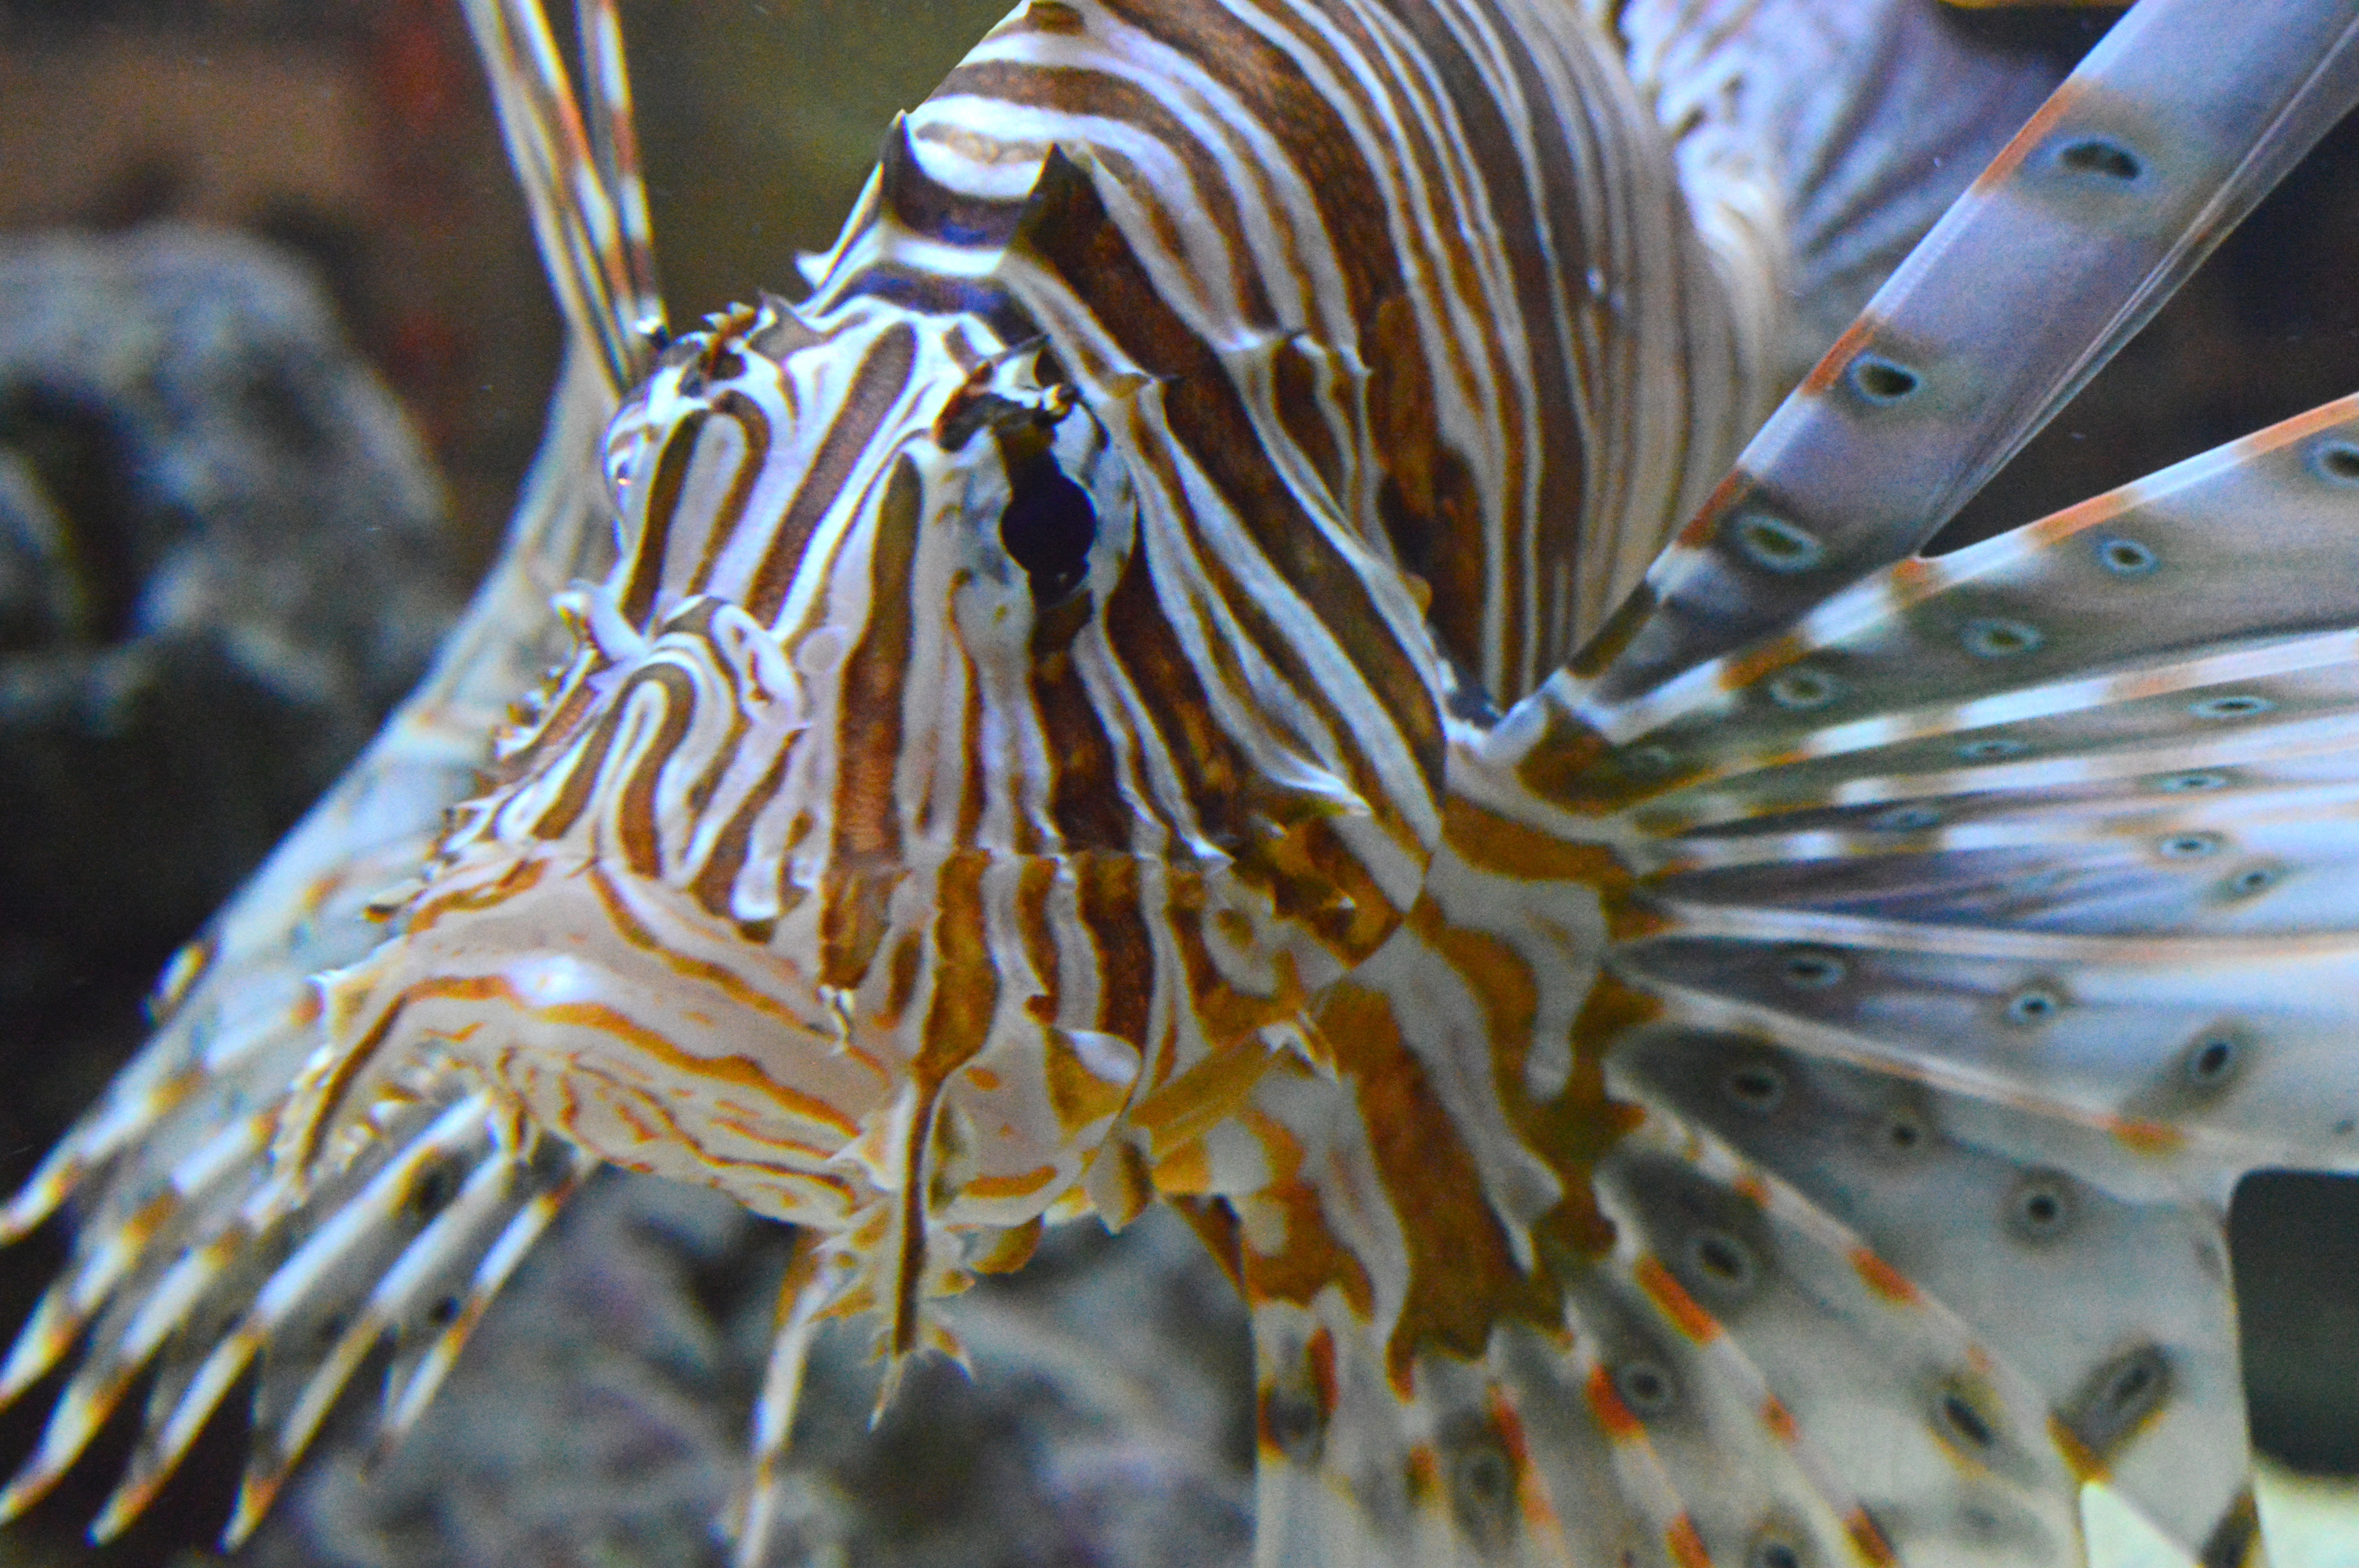
sea, water, ocean, white, animal, underwater, swim, tropical, biology, brown, aquatic, fish, fauna, lion, lionfish, swimming, close up, aquarium, stripes, marine, saltwater, scorpionfish, venomous, macro photography, poisonous, pterois, marine biology